National Plant Germplasm System

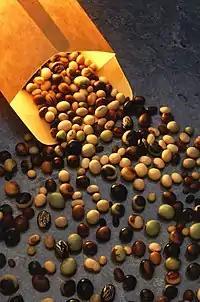

The U.S. National Plant Germplasm System (NPGS) is a coordinated network of federal, state, and private institutions administered by the USDA's Agricultural Research Service (ARS). Its mission is to conserve the genetic diversity of agriculturally important plants while facilitating the use of germplasm (seeds and other propagative materials) for research, breeding, and educational purposes.